Lonsdale (clothing)

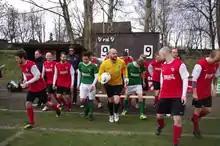
Lonsdale sponsorship on the jerseys of German football club Roter Stern Leipzig, March 2014

During the 2005–06 English football season, Lonsdale was the kit provider for Blackburn Rovers Football Club. In 2006, Lonsdale stores opened in Singapore, Taiwan and other parts of Asia. , a division of Lonsdale produces football kits for Brentford, Swindon Town and Millwall.